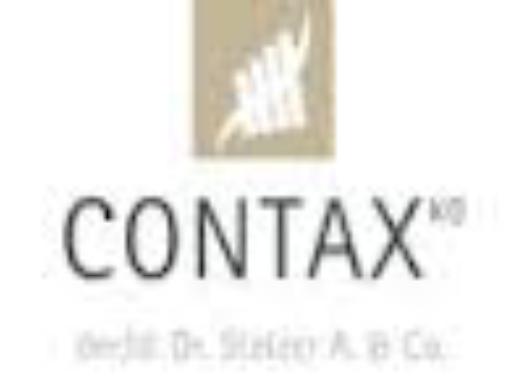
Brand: Contax
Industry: Electronic